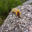
Label: caterpillar